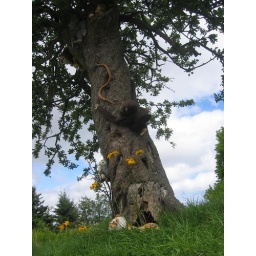
animal tree in the middle of nowhere